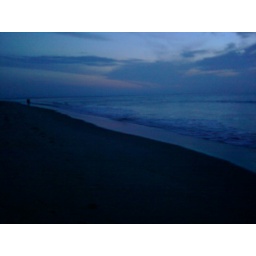
had to sneak out before sun-up to let the dog play in the water